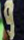
Number: 9